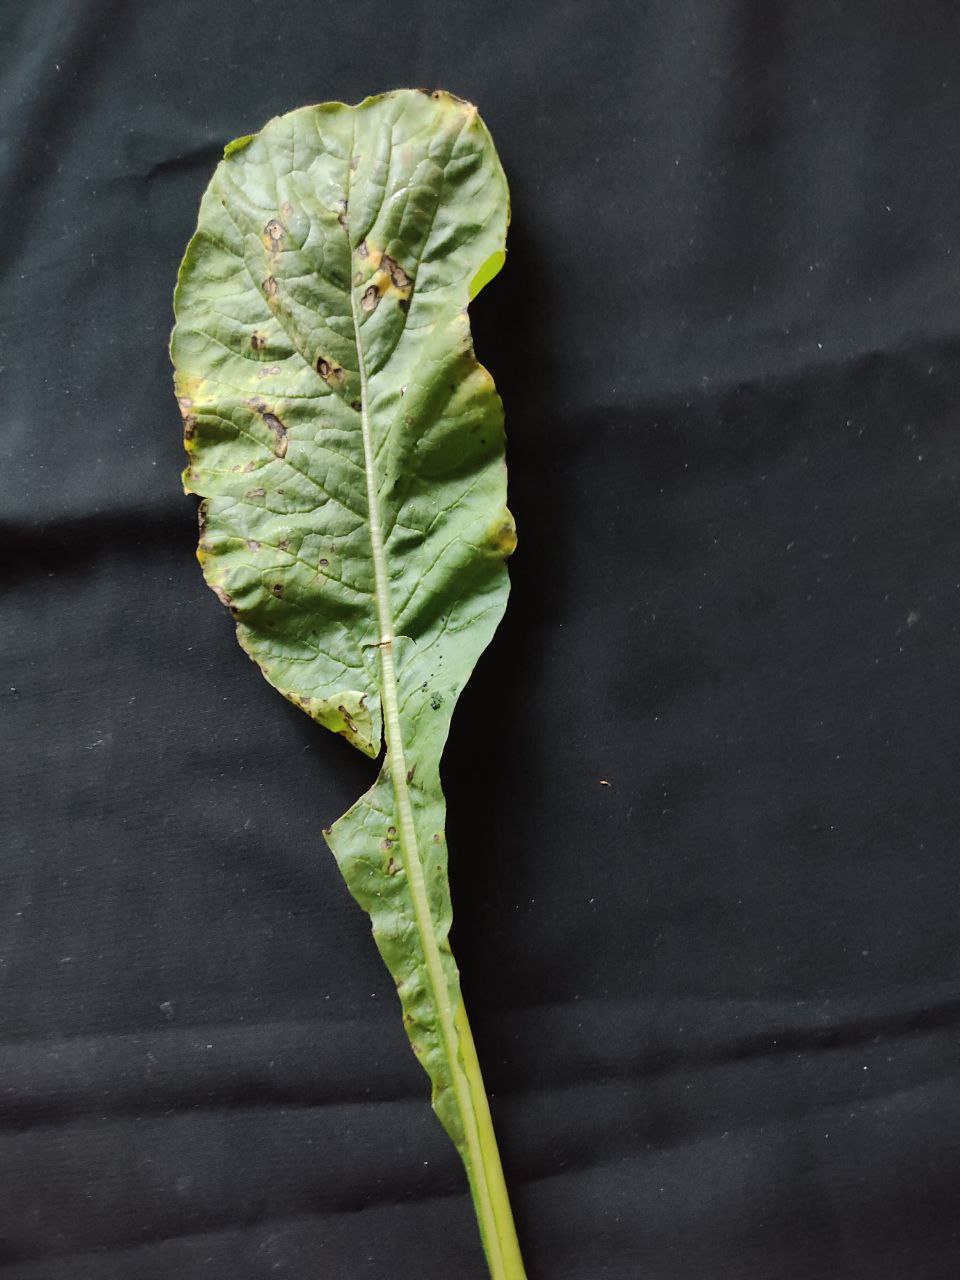
Label: Black leaf spot